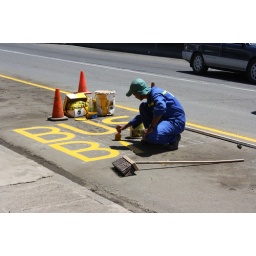
Painting road signs in the main street of Nadi, Fiji